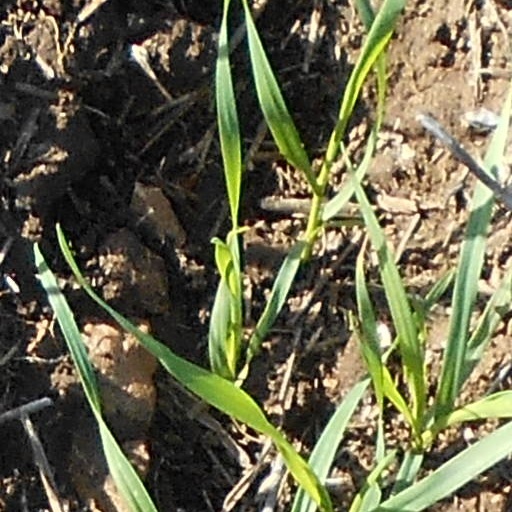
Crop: wheat